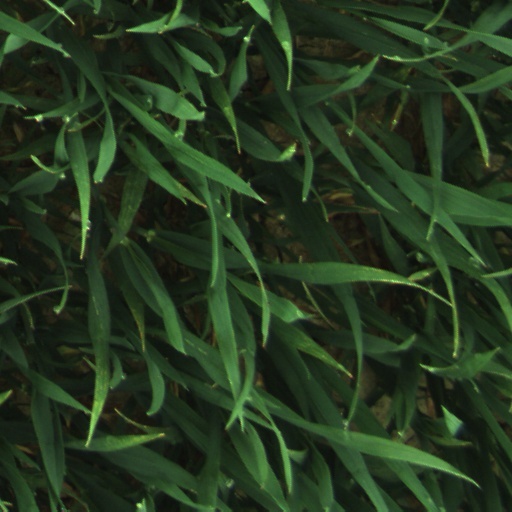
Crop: wheat